Stephen, King of England

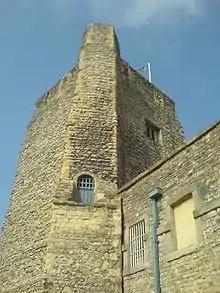
St George's Tower at Oxford Castle, where Stephen almost captured the Empress Matilda

Stephen's wife, Matilda, played a critical part in keeping the King's cause alive during his captivity. Queen Matilda gathered Stephen's remaining lieutenants around her and the royal family in the south-east, advancing into London when the population rejected the Empress. Stephen's long-standing commander William of Ypres remained with the Queen in London; William Martel, the royal steward, commanded operations from Sherborne in Dorset, and Faramus of Boulogne ran the royal household. The Queen appears to have generated genuine sympathy and support from Stephen's more loyal followers. Henry's alliance with the Empress proved short-lived, as they soon fell out over political patronage and ecclesiastical policy; the bishop met the Queen at Guildford and transferred his support to her.